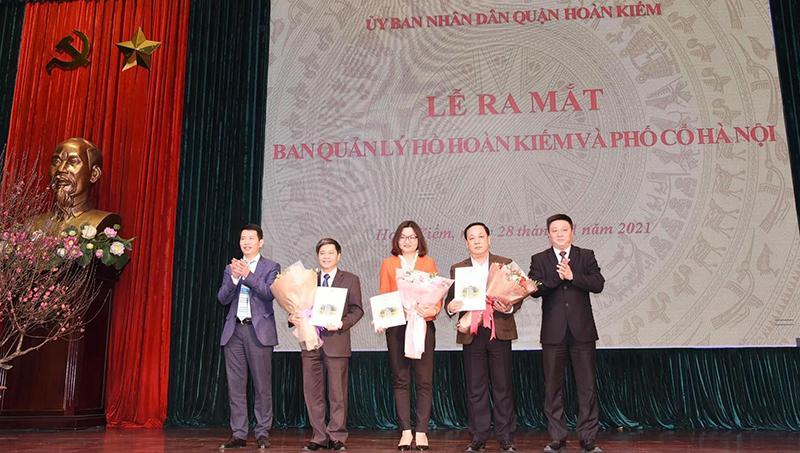
có năm người đang xuất hiện cùng nhau trên sân khấu